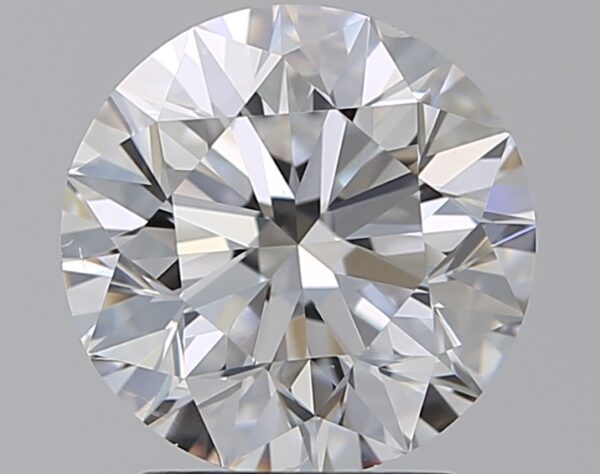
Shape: round
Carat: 2
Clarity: SI1
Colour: D
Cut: EX
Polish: EX
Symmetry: EX
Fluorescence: N
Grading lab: GIA
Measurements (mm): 7.93 x 7.99 x 5.06